Corrado Giaquinto

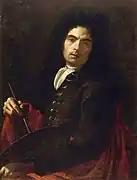
Self-portrait by Giaquinto, Musée Fesch

Corrado Giaquinto (8 February 1703 – 18 April 1766) was an Italian Rococo painter.